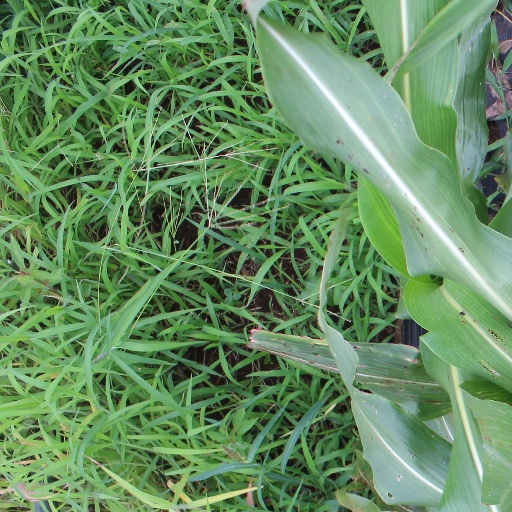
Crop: sorghum